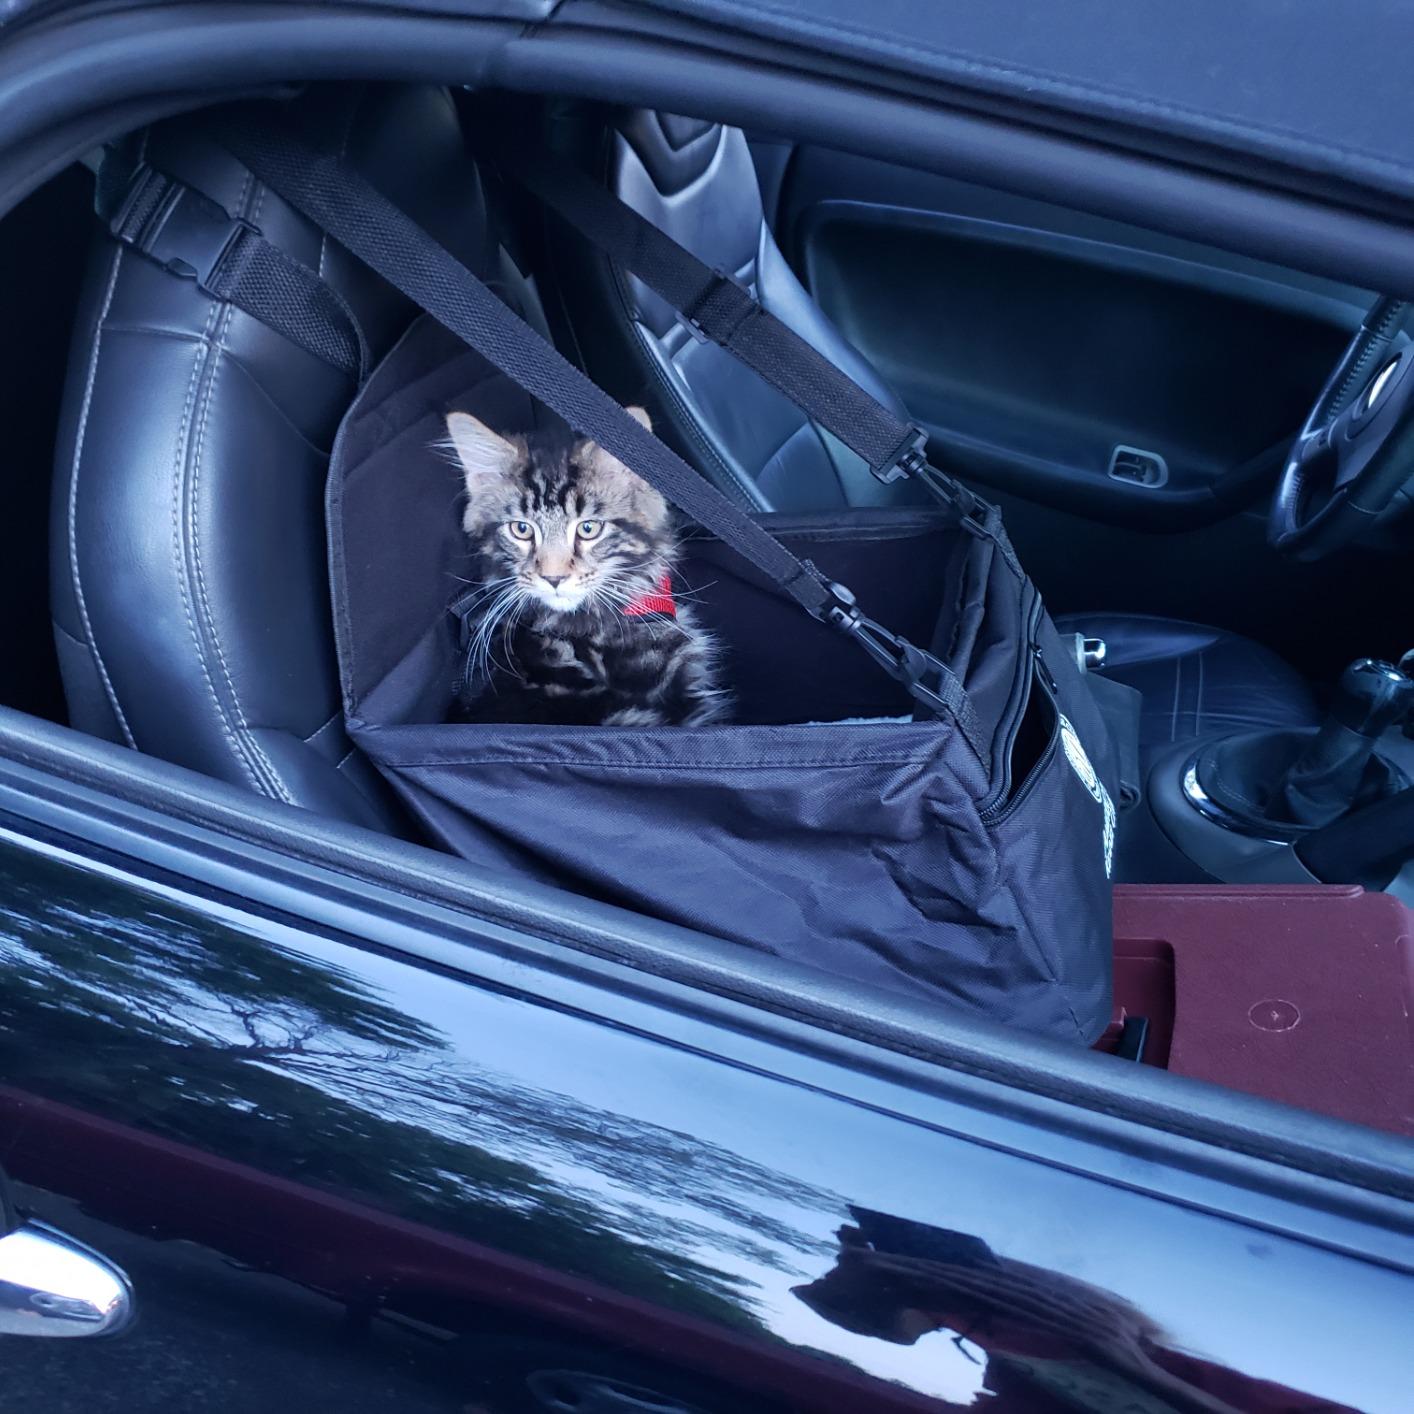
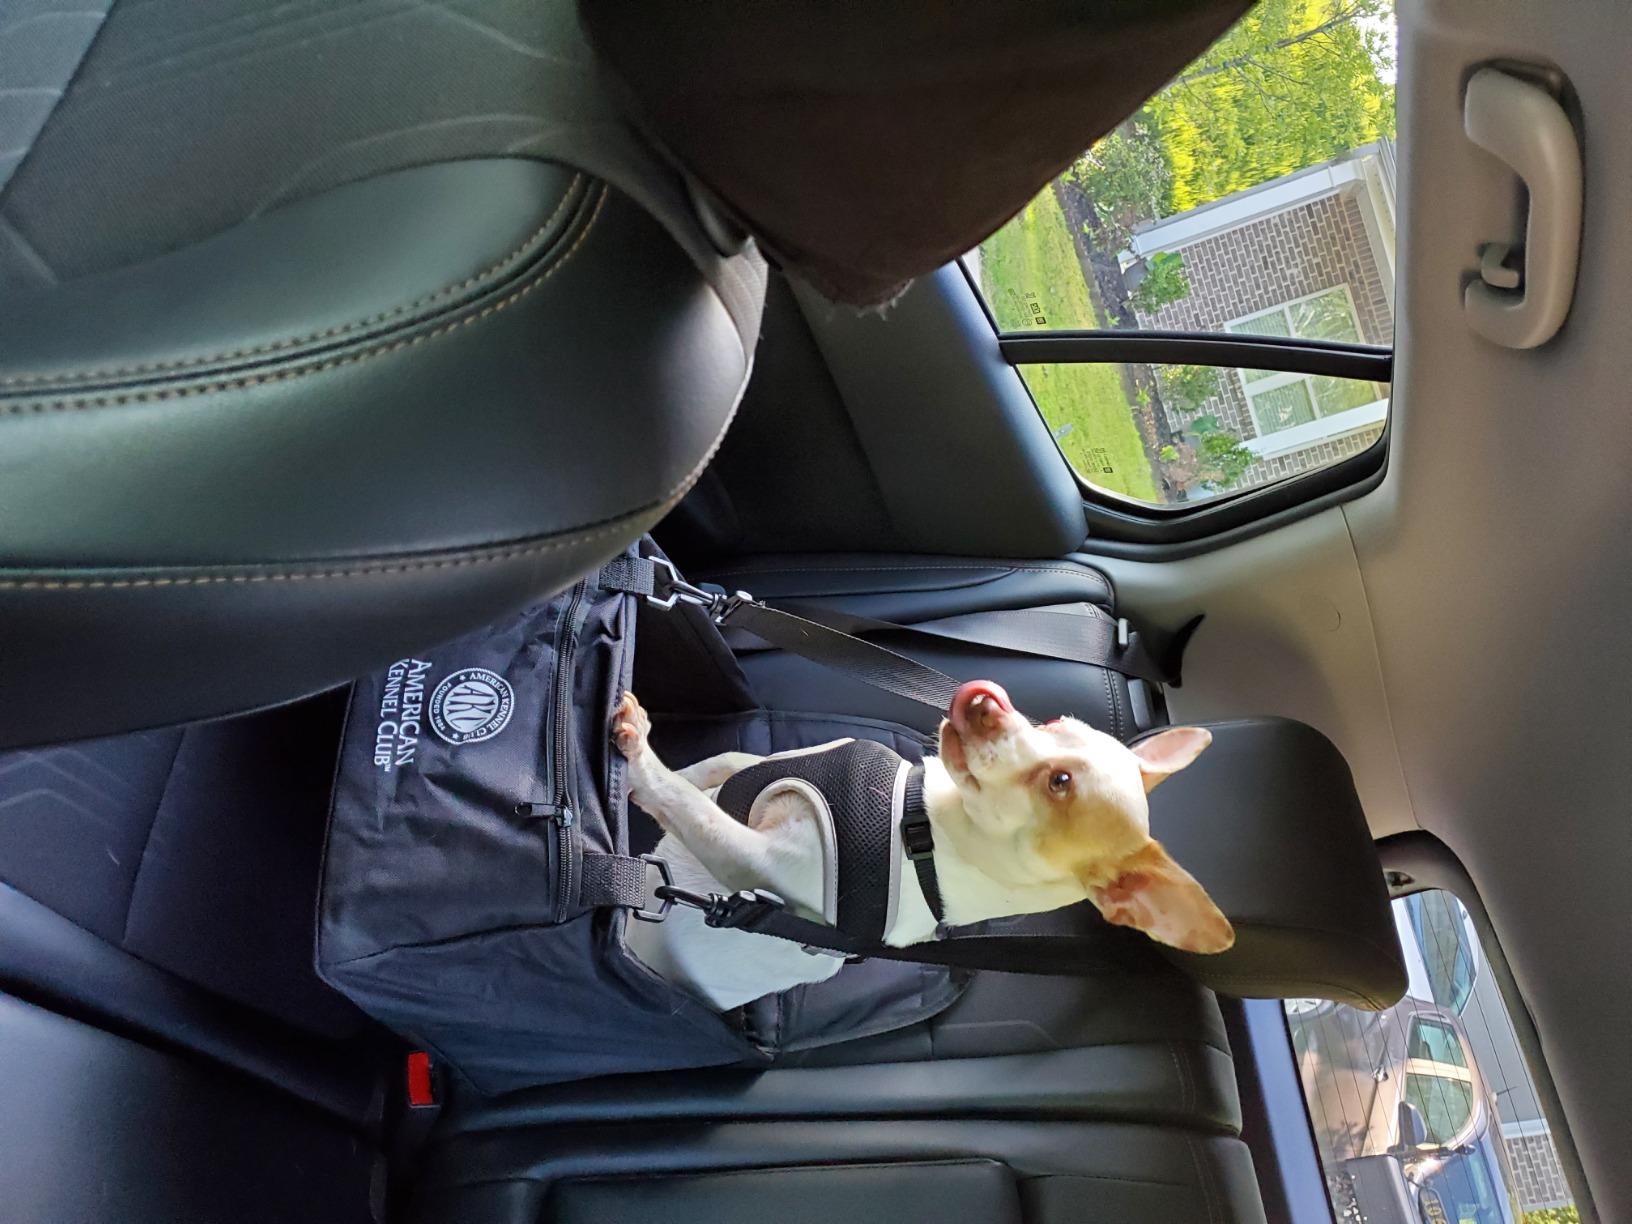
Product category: items_kennel
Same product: yes